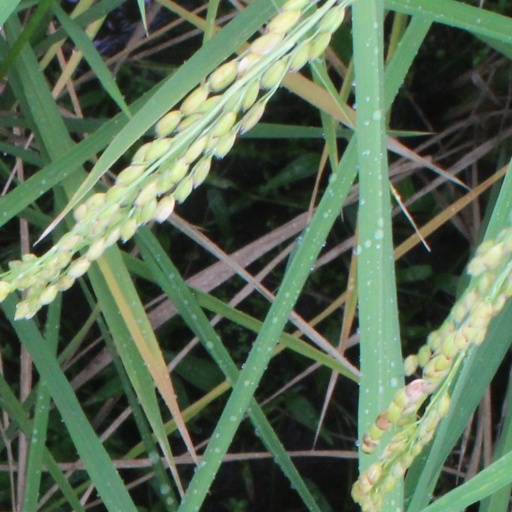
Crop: rice